Ledrinae

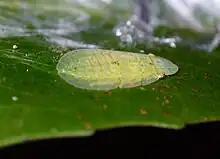
A nymph from southern India showing the typical flat form

The Ledrinae are mostly green or brown with a flattened body and tibiae. The ocelli are located near the crown and the forewings have a dense network of veins.